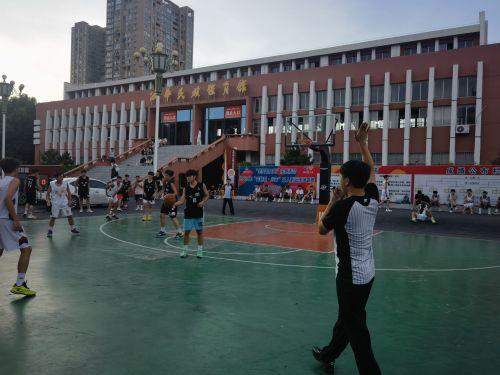
地标名称：江华民族体育馆
所在城市：永州市·江华瑶族自治县